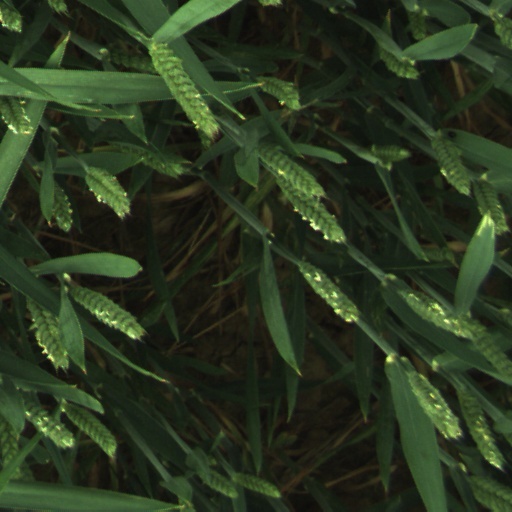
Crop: wheat